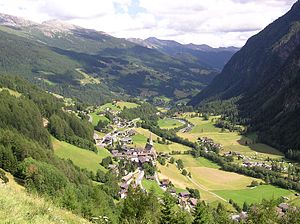
Heiligenblut
Heiligenblut set fra oven
Heiligenblut er en kommune i Østrig i delstaten Kärnten. Byen anvendes ofte som udgangspunkt for udflugter til gletsjeren Pasterze samt for bestigning af Großglockner. Großglockner-Hochalpenstraße ender i Heiligenblut.